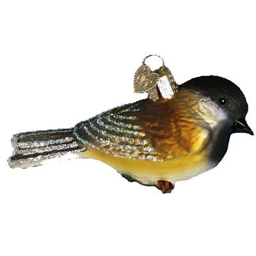
* ornament does not come in a box made of mouth - blown glass and hand painted .